History of Ybor City

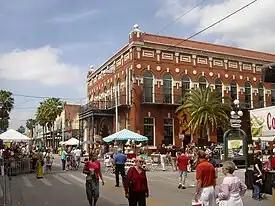
Street festival, 2006. Large building was once Centro Español Club, now part of Centro Ybor

The period from the late 1950s to the early 1970s saw two seemingly contradictory trends in Ybor City history. While the neighborhood was dying, two of its native sons, Nick Nuccio and Dick Greco, became the first "Latins" to serve as mayor of Tampa. Despite this newfound political clout, Ybor City stagnated and declined. As its cigar industry continued to consolidate, mechanize, and cut workforce, its population steadily moved to other parts of Tampa (especially West Tampa) or out of the Tampa area altogether.